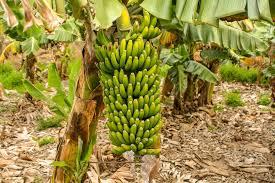
Mche wa ndizi ukiwa na mabonge ya ndizi ya kijani. Ndizi ni tunda maarufu linalotumika katika vyakula mbalimbali na lina virutubisho vingi tena ndizi ni chakula muhimu sana katika mwili la binadamu ikiwemo ujenzi wa mwili na kuwa na afya mzuri.